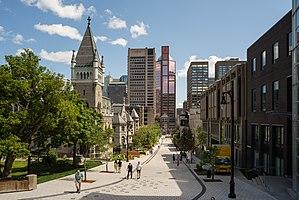
Rue McTavish, Montréal.